Body and Brain Connection

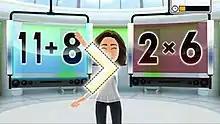
A player uses the motion controls to select which mathematical expression is greater than the other.

"Body and Brain Connection" is a puzzle game which asks mental questions but requires that the answers be performed through physical actions. The game's goal is to reinforce the mental answers by having them be drilled into the player by playing with motion controls. When the player starts the game, it allows the player to take a test which lasts for about ten minutes to determine their "Brain Age", much like the Nintendo DS video game "Brain Age" does. The player is guided through the brain age tests by Ryuta Kawashima, who also appeared in "Brain Age".